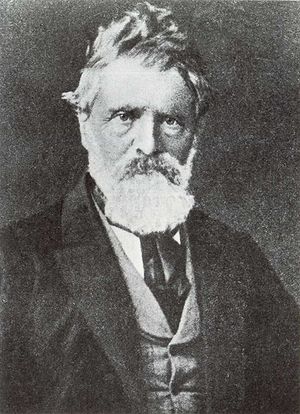
Peder Balke
Peder Balke var en af de mest fremtrædende norske landskabsmalere i 1800-tallet. Med sine ofte dramatiske billeder i begrænset farveskala fik Peder Balke en eneståede position i både norsk og europæisk kunst. Med sin maleriske udtryksform domineret af brede penselstrøg og dramatiske virkemidler kan han måle sig med den engelske maler J.M.W. Turner. Han udnyttede sin uddannelse som dekorationsmaler til at skabe et helt personligt malerisk sprog med svungne linjer og markante kontraster, hvor hvid, grå, sort og brun er de dominerende farver. Han betragtes i dag som en af de betydeligste norske malere i første del af 1800-tallet, kun overgået i berømmelse af J.C. Dahl.